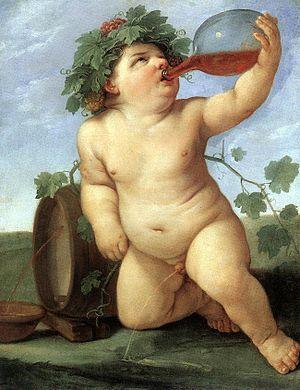
Le vin rosé, ou plus simplement le rosé, ne possède pas de définition satisfaisante malgré de longs débats tant en France qu'à l'international. En effet, si la législation européenne ou l'Organisation internationale de la vigne et du vin donnent bien une définition du vin, elles n'en proposent aucune pour les vins blancs, les vins rouges ou encore les vins rosés. En fait, les usages se sont parfaitement accommodés de ce vide, puisqu'on édicte des règlements et des circulaires, on négocie, on signe des contrats, bref on reconnaît une existence indéniable au rosé dans le monde du vin.